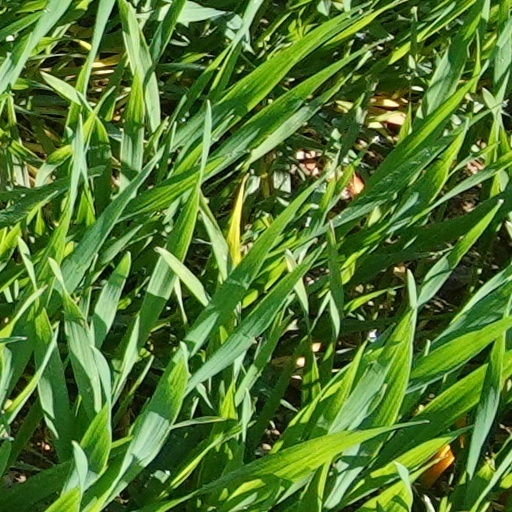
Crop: wheat